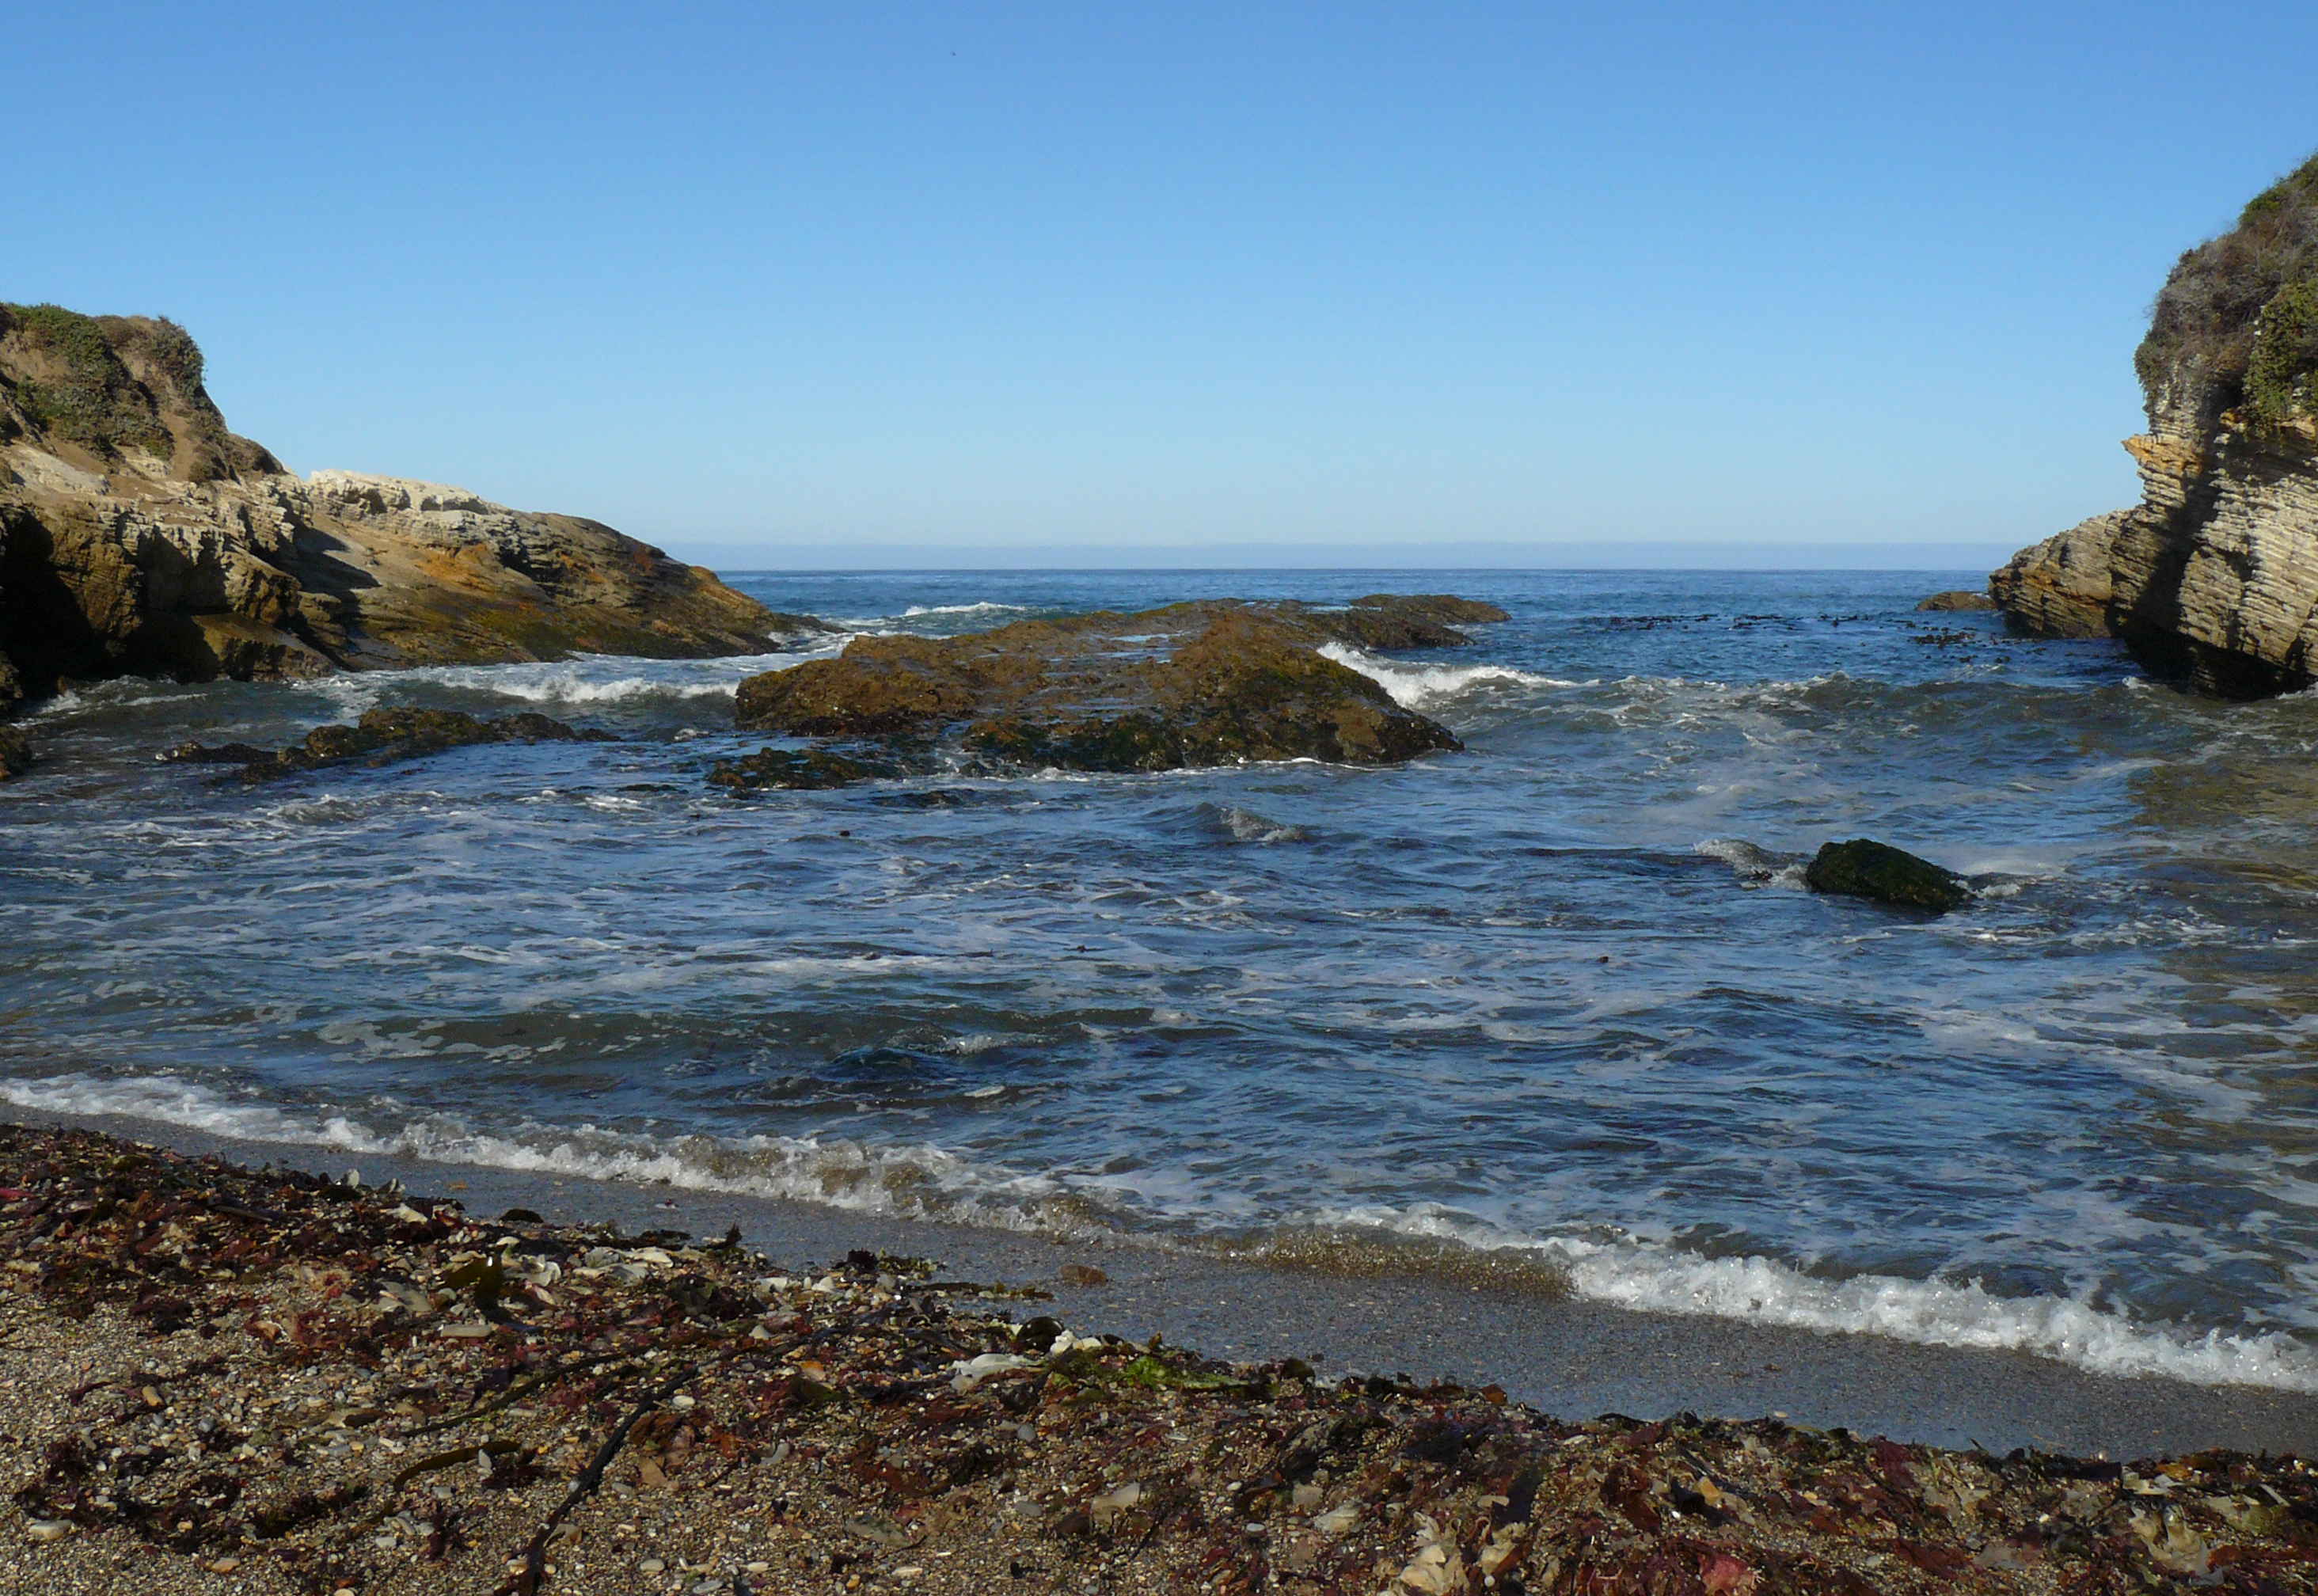
beach, landscape, sea, coast, water, rock, ocean, shore, wave, vacation, cliff, cove, bay, terrain, material, body of water, pacificocean, birdingthecentralcoast, montanadeorostatepark, spoonerscove, docentjoyce, cape, wind wave